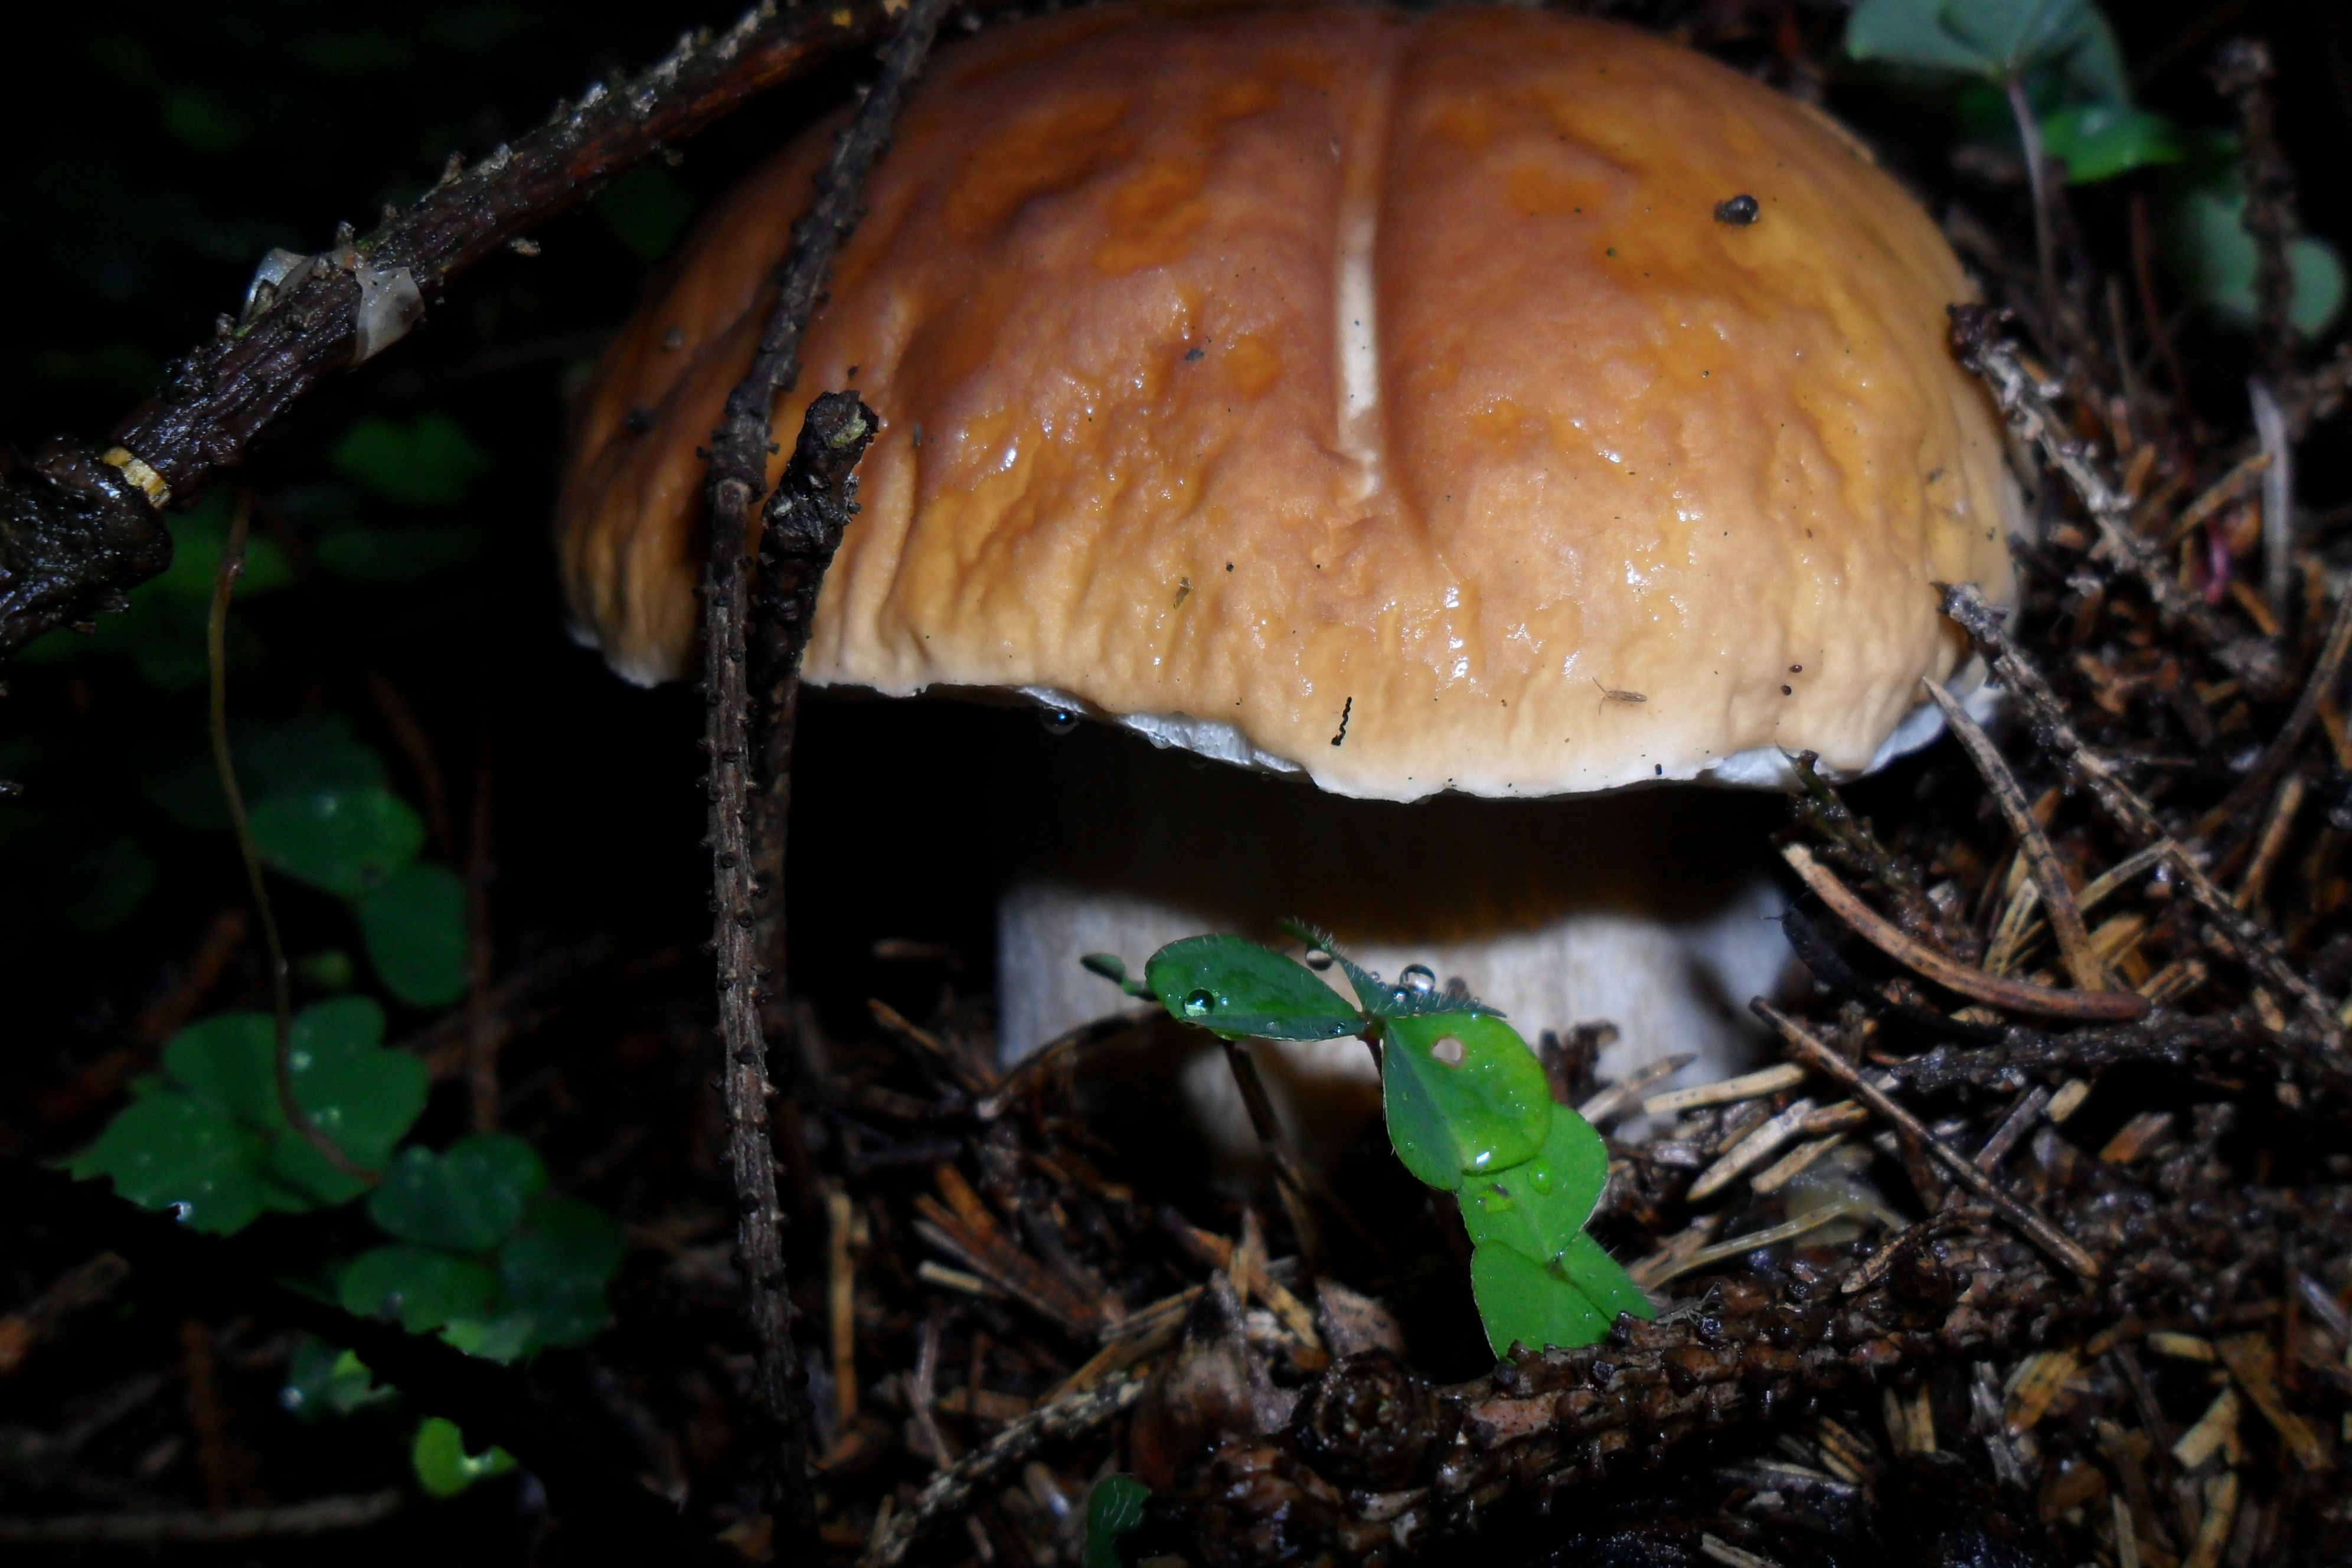
forest, autumn, soil, mushroom, fauna, fungus, boletus, bolete, macro photography, matsutake, medicinal mushroom, agaricomycetes, agaricaceae, penny bun